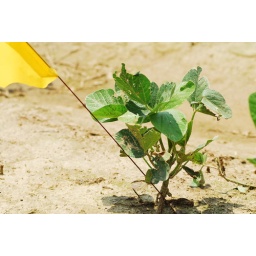
Soybean plant and yellow test flagPhoto by Jeff Ingram